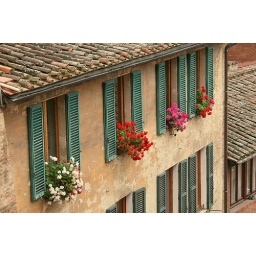
Windows with flowers in a house in Siena, Italy. Ventanas con flores multicolores en una casa de Siena, Italia.